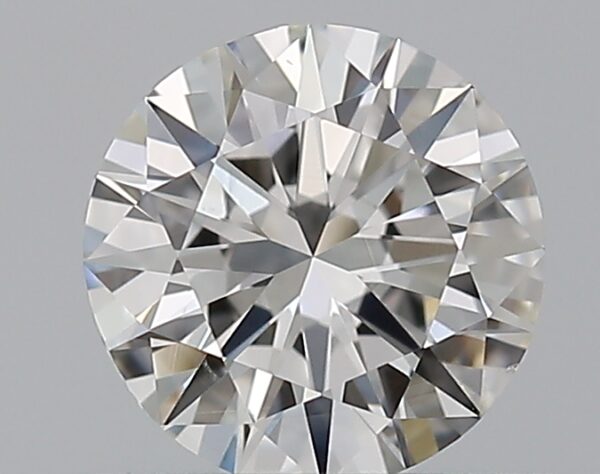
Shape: round
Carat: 0.5
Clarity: VS2
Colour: G
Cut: VG
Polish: EX
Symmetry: VG
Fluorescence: N
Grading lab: GIA
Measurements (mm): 5.12 x 5.17 x 3.09